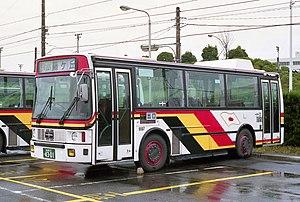
Van Hool est une société familiale belge qui fabrique des autobus, autocars ainsi que des remorques, châssis et conteneurs-citernes. La société est le principal fournisseur pour les transports en communs belges, comme la STIB, par exemple. Elle est située à Lierre, en province d'Anvers.